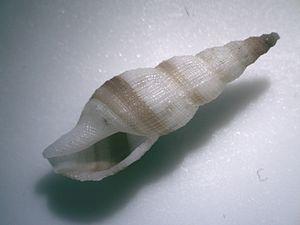
Les Raphitomidae constituent une famille de mollusques gastéropodes marins de l'ordre des Neogastropoda.